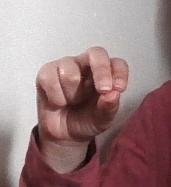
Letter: gaaf